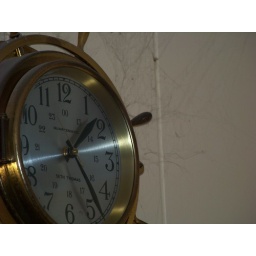
A clock in my house